Ethereum

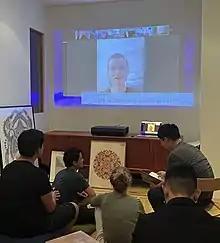
Ethereum enthusiasts gather for a Merge party in San Francisco in 2022.

and a user interface for smart contracts, now defunct) among other projects. The intended purpose of the three distinct implementations would be so that if one of them had a bug, the other two could be used as a comparison.